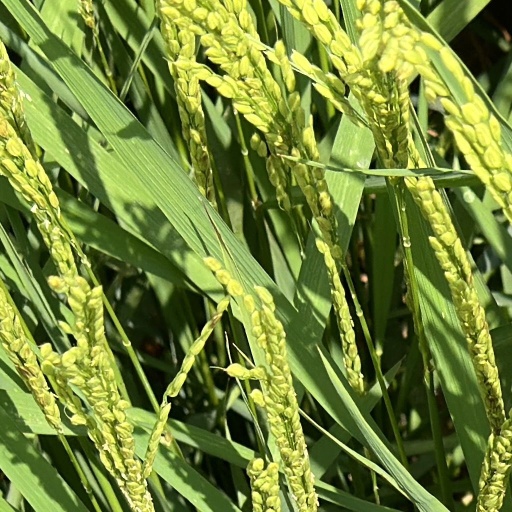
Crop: rice